Gloria Swanson

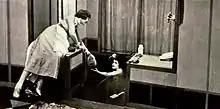
Swanson in "Male and Female" (1919)

Swanson's mother accompanied her to California in 1916 for her roles in Mack Sennett's Keystone Studios comedy shorts opposite Bobby Vernon and directed by Clarence G. Badger. They were met at the train station by Beery, who was pursuing his own career ambitions at Keystone. Vernon and Swanson projected a great screen chemistry that proved popular with audiences. Director Charley Chase recalled that Swanson was "frightened to death" of Vernon's dangerous stunts. Surviving movies in which they appear together include "The Danger Girl" (1916), "The Sultan's Wife" (1917), and "Teddy at the Throttle" (1917). Badger was sufficiently impressed by Swanson to recommend her to the director Jack Conway for "Her Decision" and "You Can't Believe Everything" in 1918. Triangle had never put Swanson under contract, but did increase her pay to $15 a week. When she was approached by Famous Players–Lasky to work for Cecil B. DeMille, the resulting legal dispute obligated her to Triangle for several more months. Soon afterward, Triangle was in a financial bind and loaned Swanson to DeMille for the comedy "Don't Change Your Husband".